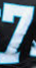
Number: 7